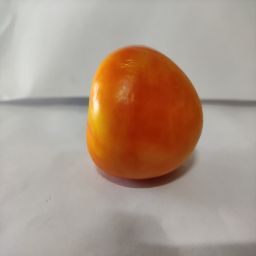
Crop: Tomato
Quality: Ripe